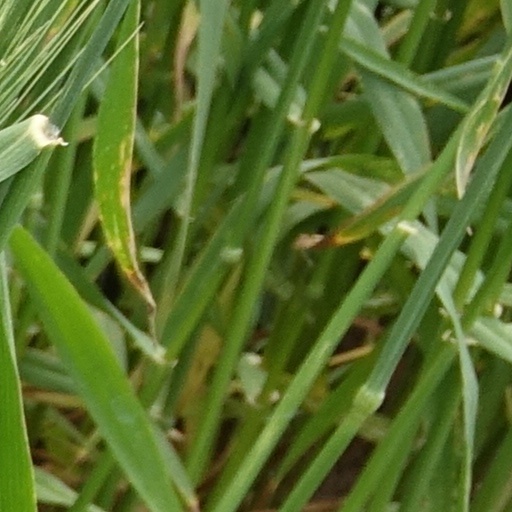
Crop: wheat